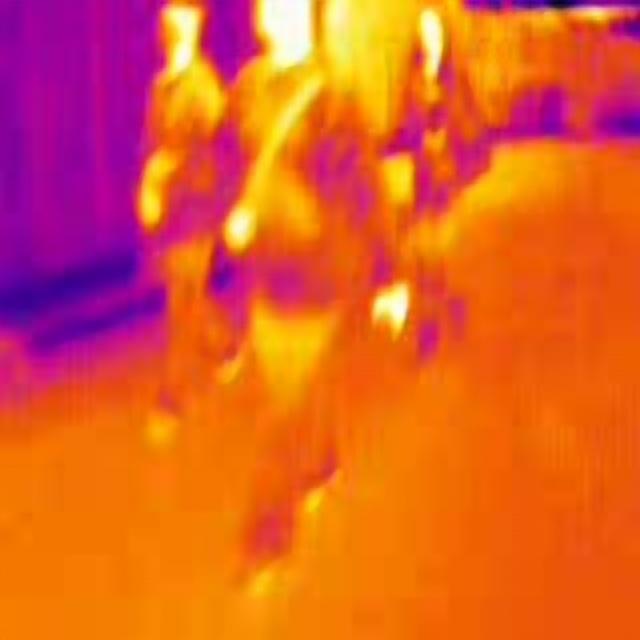
Detected objects:
label: person
label: person
label: person